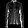
Label: Shirt